Ralph L. Brinster

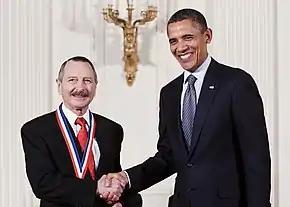

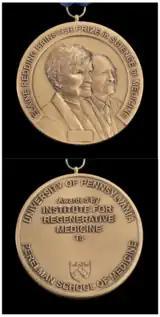
The Elaine Redding Brinster Prize in Science or Medicine medallion.

In 2003, Brinster was awarded the Wolf Prize in Medicine and was cited for “development of procedures to manipulate mouse ova and embryos, which has enabled transgenesis and its applications in mice. The first scientist to microinject fertilized eggs (with RNA), Brinster was at the forefront of applying these methods to generate transgenic mice”. Importantly, the first transgenics of any species were made by direct injection of genes into mouse eggs, which has been the major method to generate transgenic animals since it was described. Moreover, the development of the CRISPR/Cas9 approach has now made direct egg injection the choice for germline modification in almost all circumstances and in all species. In 2006, Brinster received a Canada Gairdner Foundation International Award for pioneering discoveries in germline modification in mammals. In part the citation read, “his range of contributions is unmatched in the field”. Most recently, Brinster was awarded the 2010 National Medal of Science, the highest accolade bestowed by the United States government on scientists and engineers, from President Barack Obama for his seminal contributions to germline genetic modification. Since the award was established in 1962, Brinster was the first veterinarian in the United States and the eighth scientist from the University of Pennsylvania to win the National Medal of Science.